Act (drama)

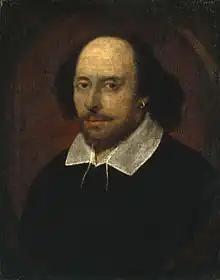
Shakespeare's plays generally use a five-act structure.

Until the 18th century, most plays were divided into five acts. The work of William Shakespeare, for example, generally adheres to a five-act structure. This format is known as the five-act play, and was famously analyzed by Gustav Freytag in "Die Technik des Dramas" (Dramatic techniques). The five acts played specific functions in the overall structure of the play similar to that of Freytag's pyramid.